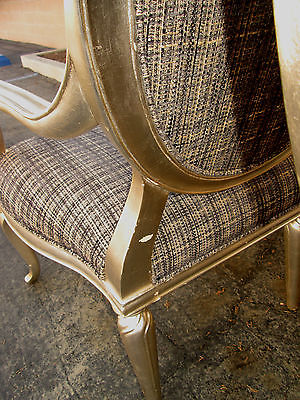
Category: chair